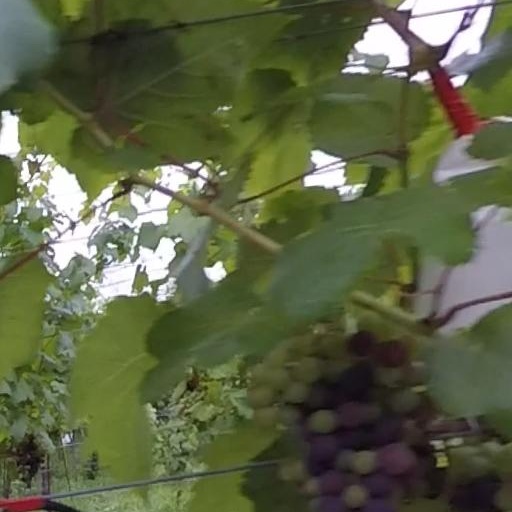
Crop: grape